Japan–Kosovo relations

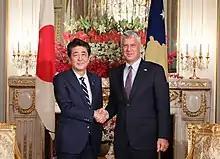
Japanese PM Shinzo Abe with Kosovan President Hashim Thaçi at the State Guest House, Akasaka Palace in Tokyo. President Thaçi has visited Japan four times, as Prime Minister twice and as President twice.

Judo, a Japanese origin martial art, included into the Summer Olympic Games as an official sport for men in 1964 and for women in 1992. Kosovo Judo Federation was accepted into the International Judo Federation and the European Judo Union in 2012. Kosovar-Albanian judoka Majlinda Kelmendi achieved a great success and victory by winning the first gold medal for Kosovo at the 2016 Summer Olympics in Rio de Janeiro. Kosovan judoka Distria Krasniqi won the gold medal in women's under 48kg competition at the Tokyo 2020 Olympics, held in 2021 due to the global COVID-19 pandemic; it is the first gold medal for Kosovo at the Tokyo 2020 and the second for Kosovo at the Olympic Games.